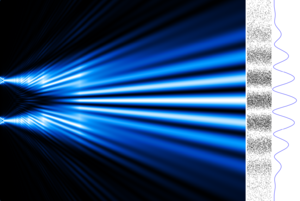
Simulation de l'experience des fentes de Young avec des électrons - figure d'interference à deux fentes Figures de gauche à droite
Les fentes de Young désignent en physique une expérience qui consiste à faire interférer deux faisceaux de lumière issus d'une même source, en les faisant passer par deux petits trous percés dans un plan opaque. Cette expérience fut réalisée pour la première fois par Thomas Young en 1801 et permit de comprendre le comportement et la nature de la lumière. Sur un écran disposé en face des fentes de Young, on observe un motif de diffraction qui est une zone où s'alternent des franges sombres et illuminées.